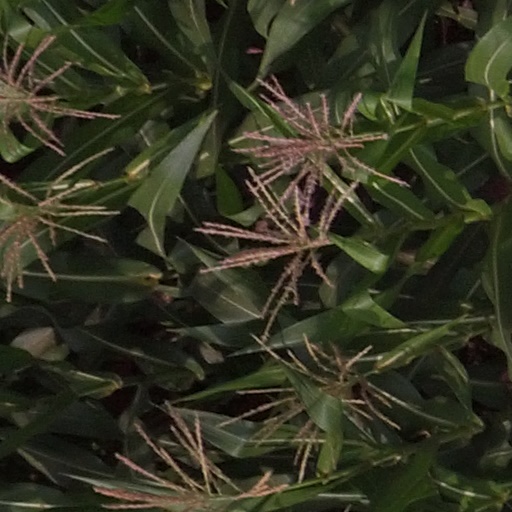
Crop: maize; corn